Tang dynasty art

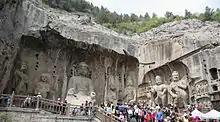
Fengxian Temple at the Longmen Grottoes, built between 672 and 676 for Empress Wu Zetian

Most sculpture before the official rejection of Buddhism in 845 was religious, and a vast amount was destroyed during the Tang period itself, with most of the rest lost in later periods. There were many bronze and wooden sculptures, whose style is best seen in the survivals in Japanese temples. Monumental sculpture in stone, and also terracotta, has survived at several complexes of rock-cut temples, of which the largest and most famous are the Longmen Grottoes and the Mogao Caves (at Dunhuang), both of which were at their peak of expansion during the Tang. The best combined "the Indian feeling for solid, swelling form and the Chinese genius for expression in terms of linear rhythm ... to produce a style which was to become the basis of all later Buddhist sculpture in China."